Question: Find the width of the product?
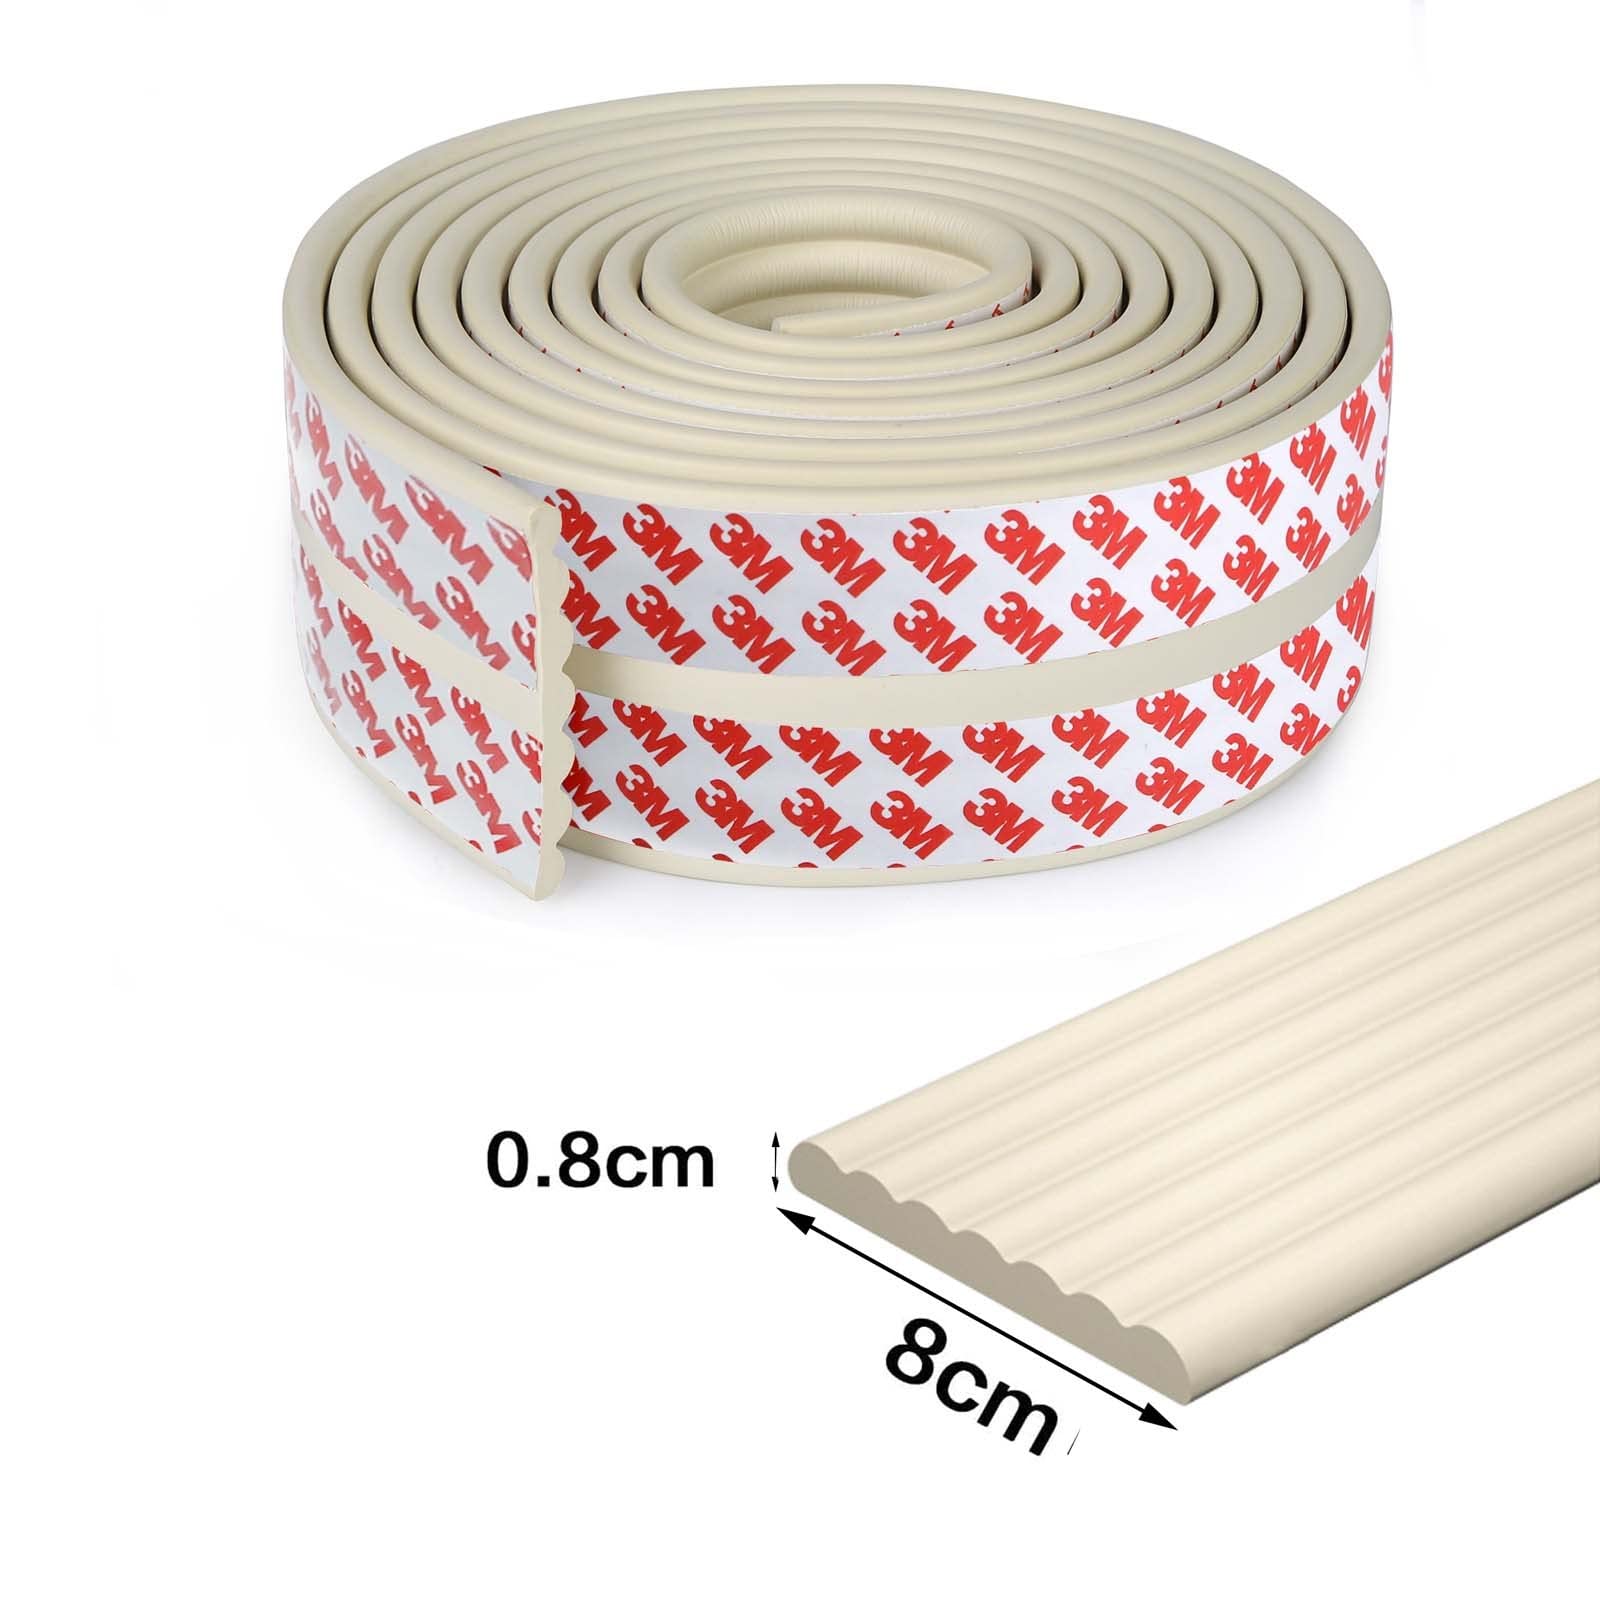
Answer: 8.0 centimetre